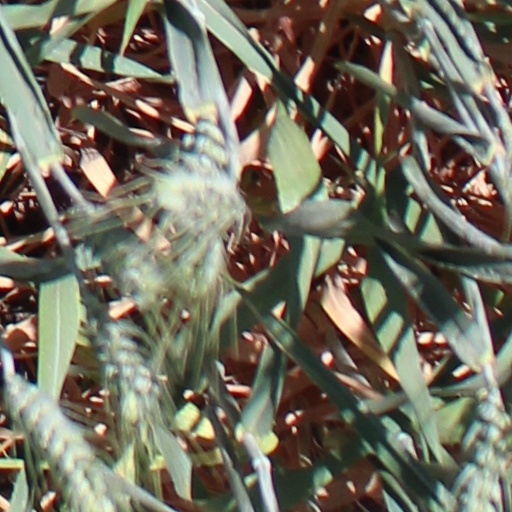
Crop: wheat